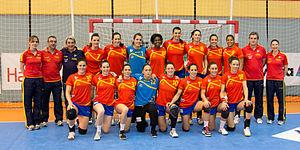
L'équipe d'Espagne de handball féminin est constituée par une sélection de joueuses espagnoles, sous l'égide de la Fédération royale espagnole de handball lors des compétitions internationales.